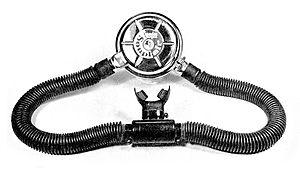
Premier détendeur Beuchat nommé Souplair